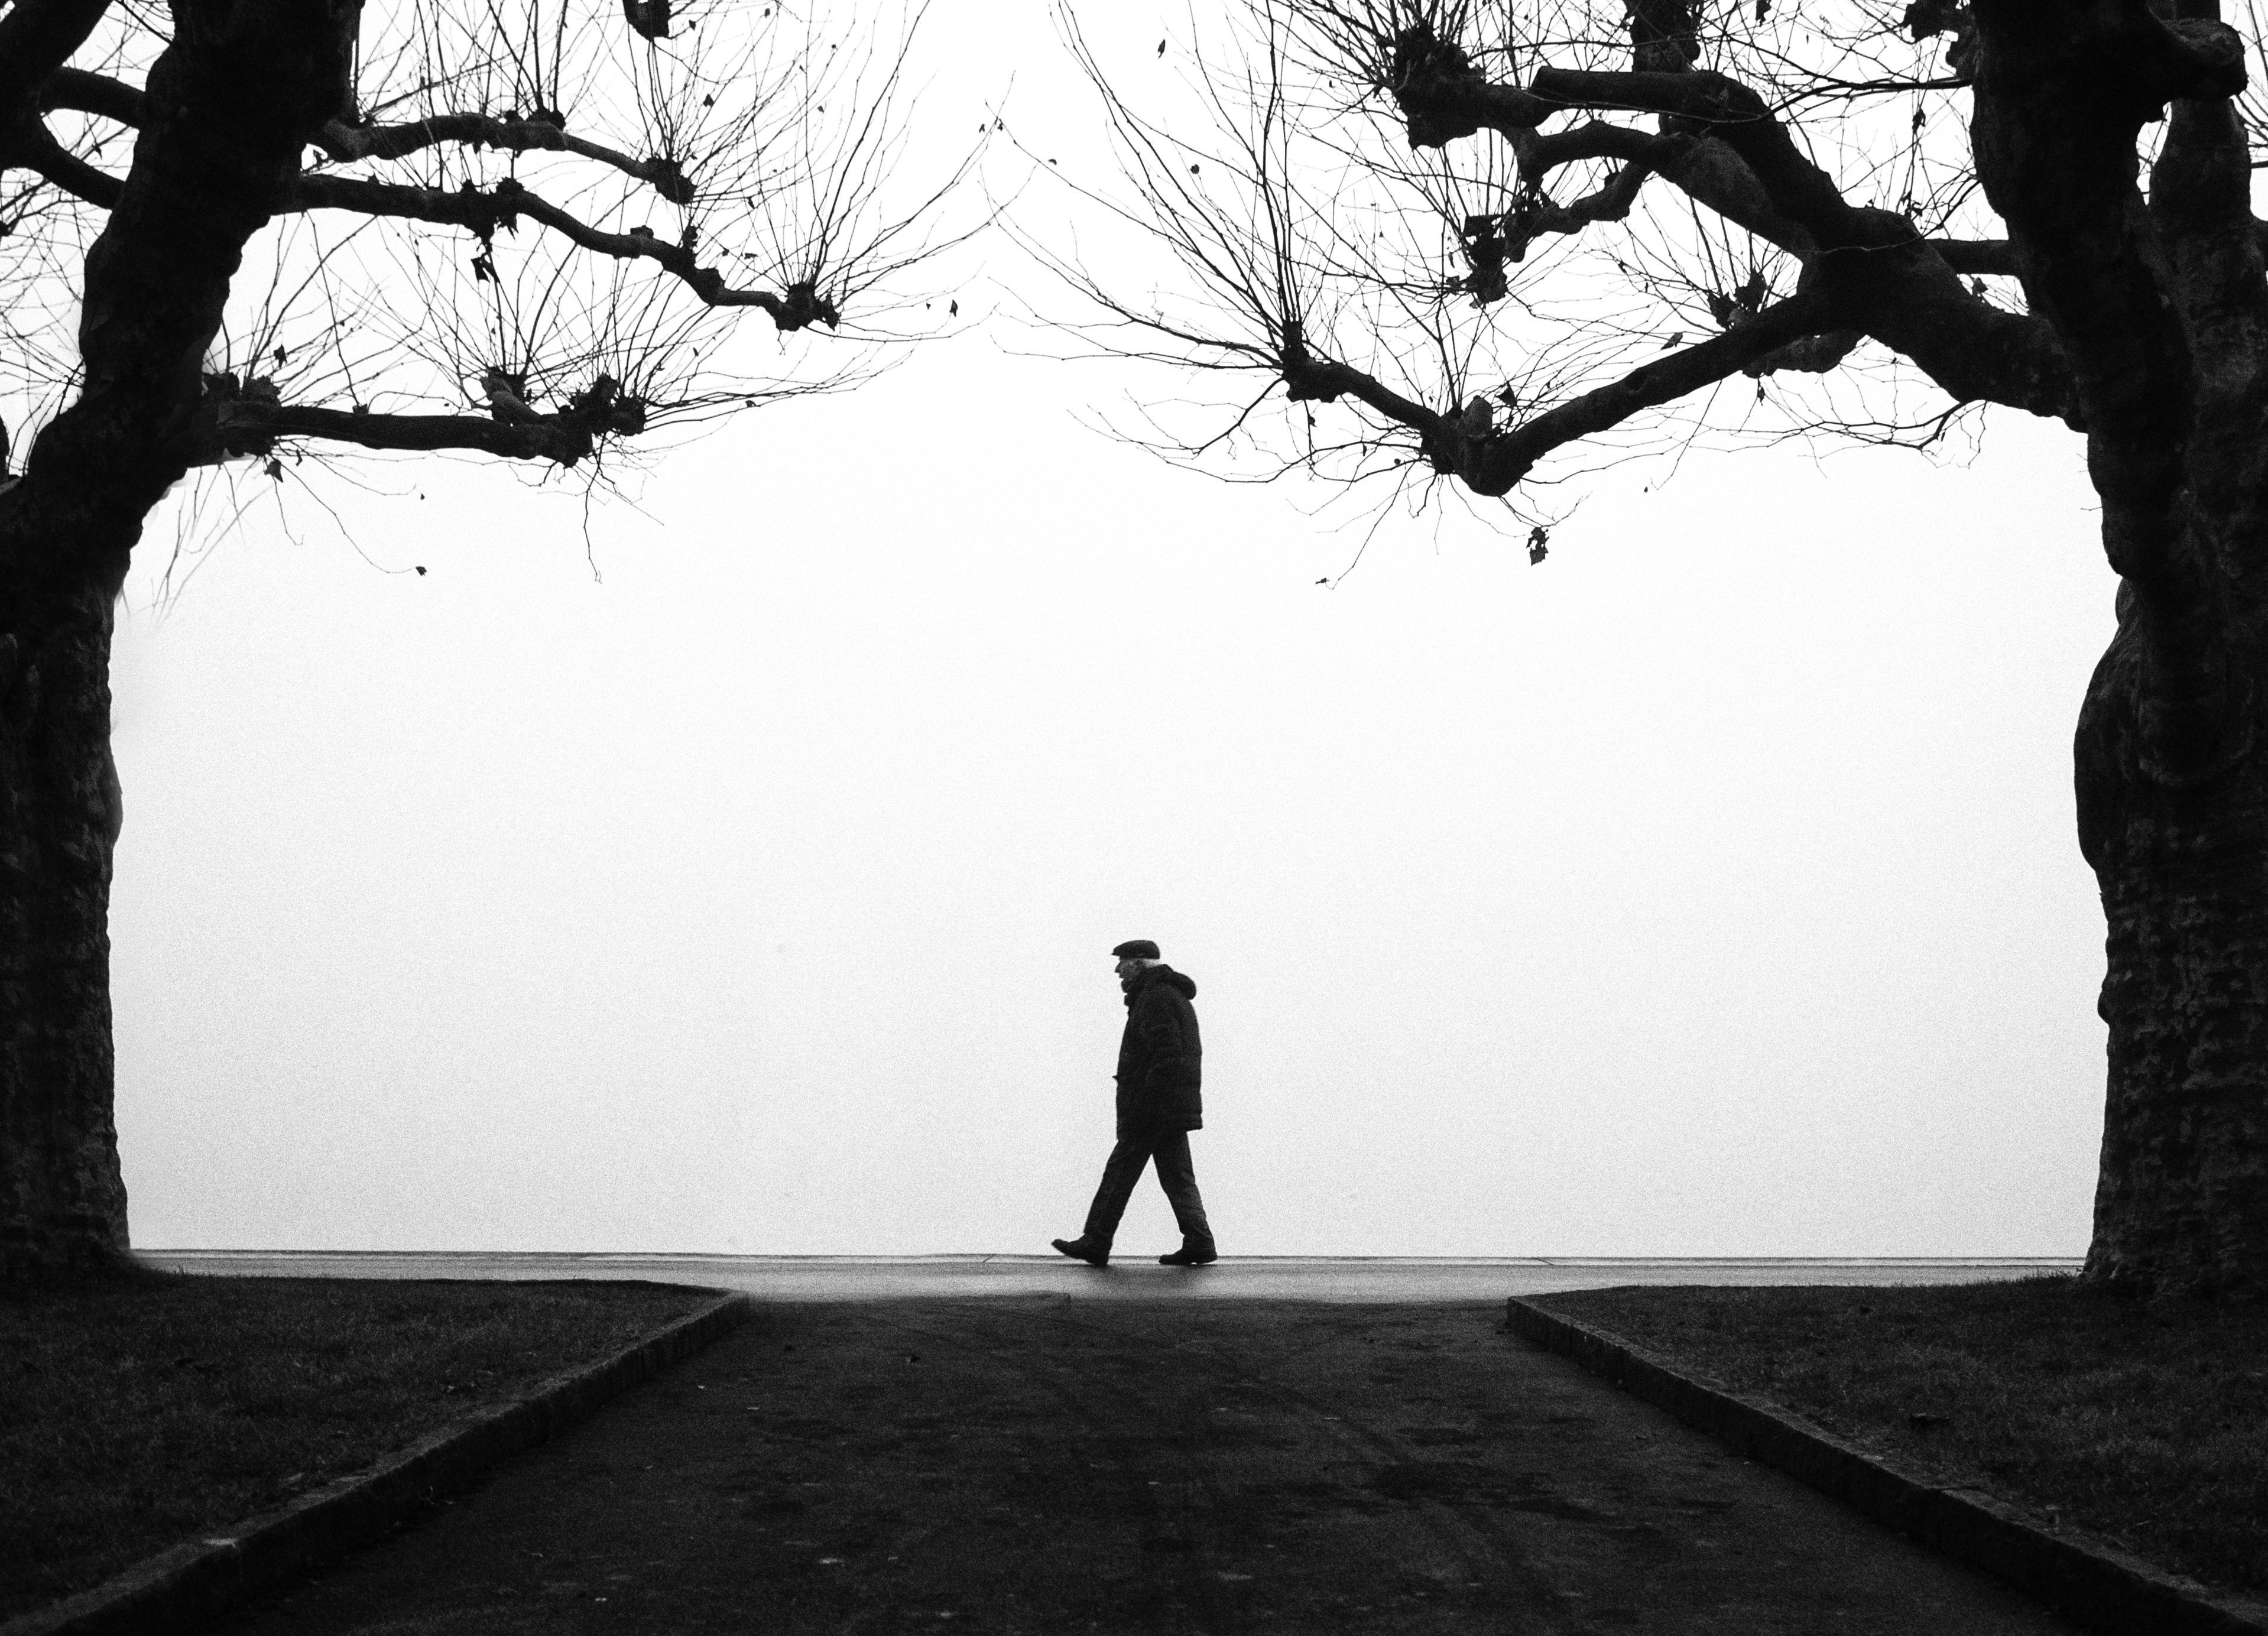
silhouette, black and white, people, fog, white, street, photography, alone, foggy, walk, shadow, darkness, black, monochrome, streetphotography, blackandwhite, candid, drawing, olympus, photograph, switzerland, strasse, zug, image, strassenfotografie, zugersee, monochrome photography